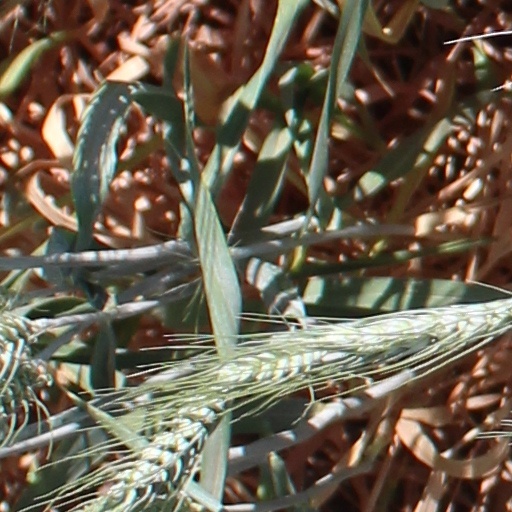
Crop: wheat